Agroforestry

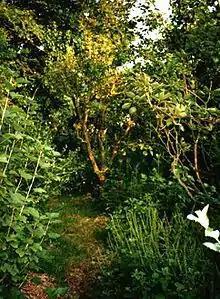
Robert Hart's forest garden in Shropshire

Riparian buffers are strips of permanent vegetation located along or near active watercourses or in ditches where water runoff concentrates. The purpose is to keep nutrients and soil from contaminating the water.